Clark International Speedway

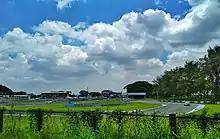
Clark International Speedway, September 2017

It was built on November 15, 2008. The circuit features 18 turns and runs in a counter-clockwise direction. Clark International Speedway hosts both 2- and 4-wheeled events. This includes the Philippine Superbike Championship, Toyota Vios Cup, Philippine GT Championship, Philippine Touring Car Championship, and FlatOut Race Series. The layout also has a drag strip that hosts the National Drag Racing Championship.